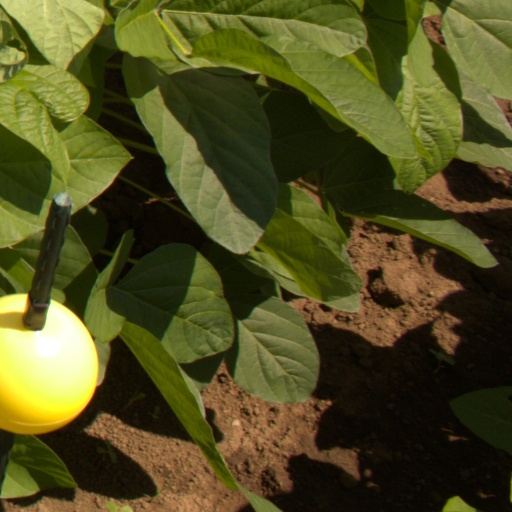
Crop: soybean